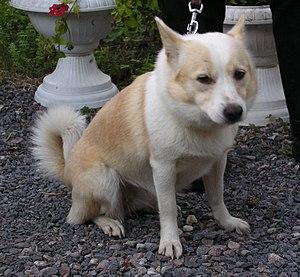
Le chien de berger islandais ou berger islandais/d'Islande est une race de chien qui descend vraisemblablement du buhund norvégien. Le chien de berger islandais est la seule race de chien islandaise. C'est une race de type spitz, un peu plus petite que la moyenne. La robe existe en deux variétés. Il est décrit comme un chien de berger vif et très amical. Il aime beaucoup les enfants et ses congénères et est très attaché à ses maîtres.